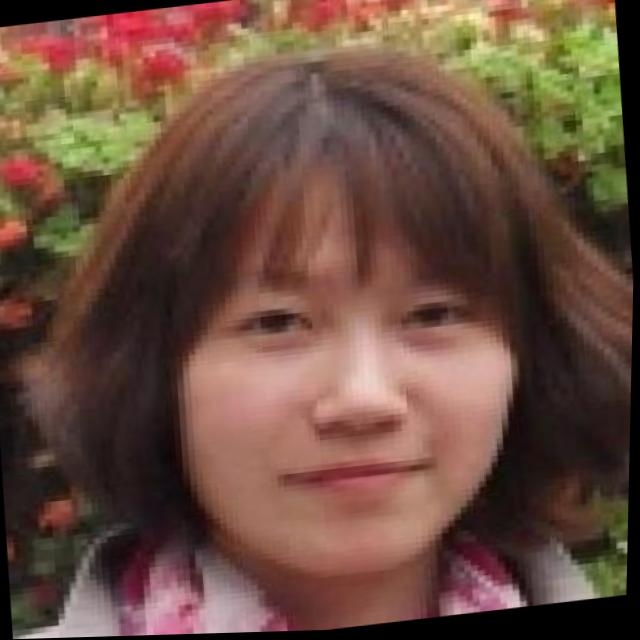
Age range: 21-44